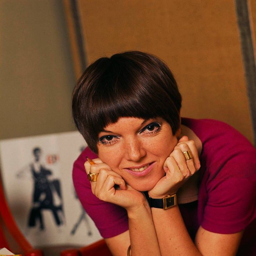
fashion designer resting her chin in her hands while taking a break from work .